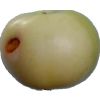
Label: Apple 6